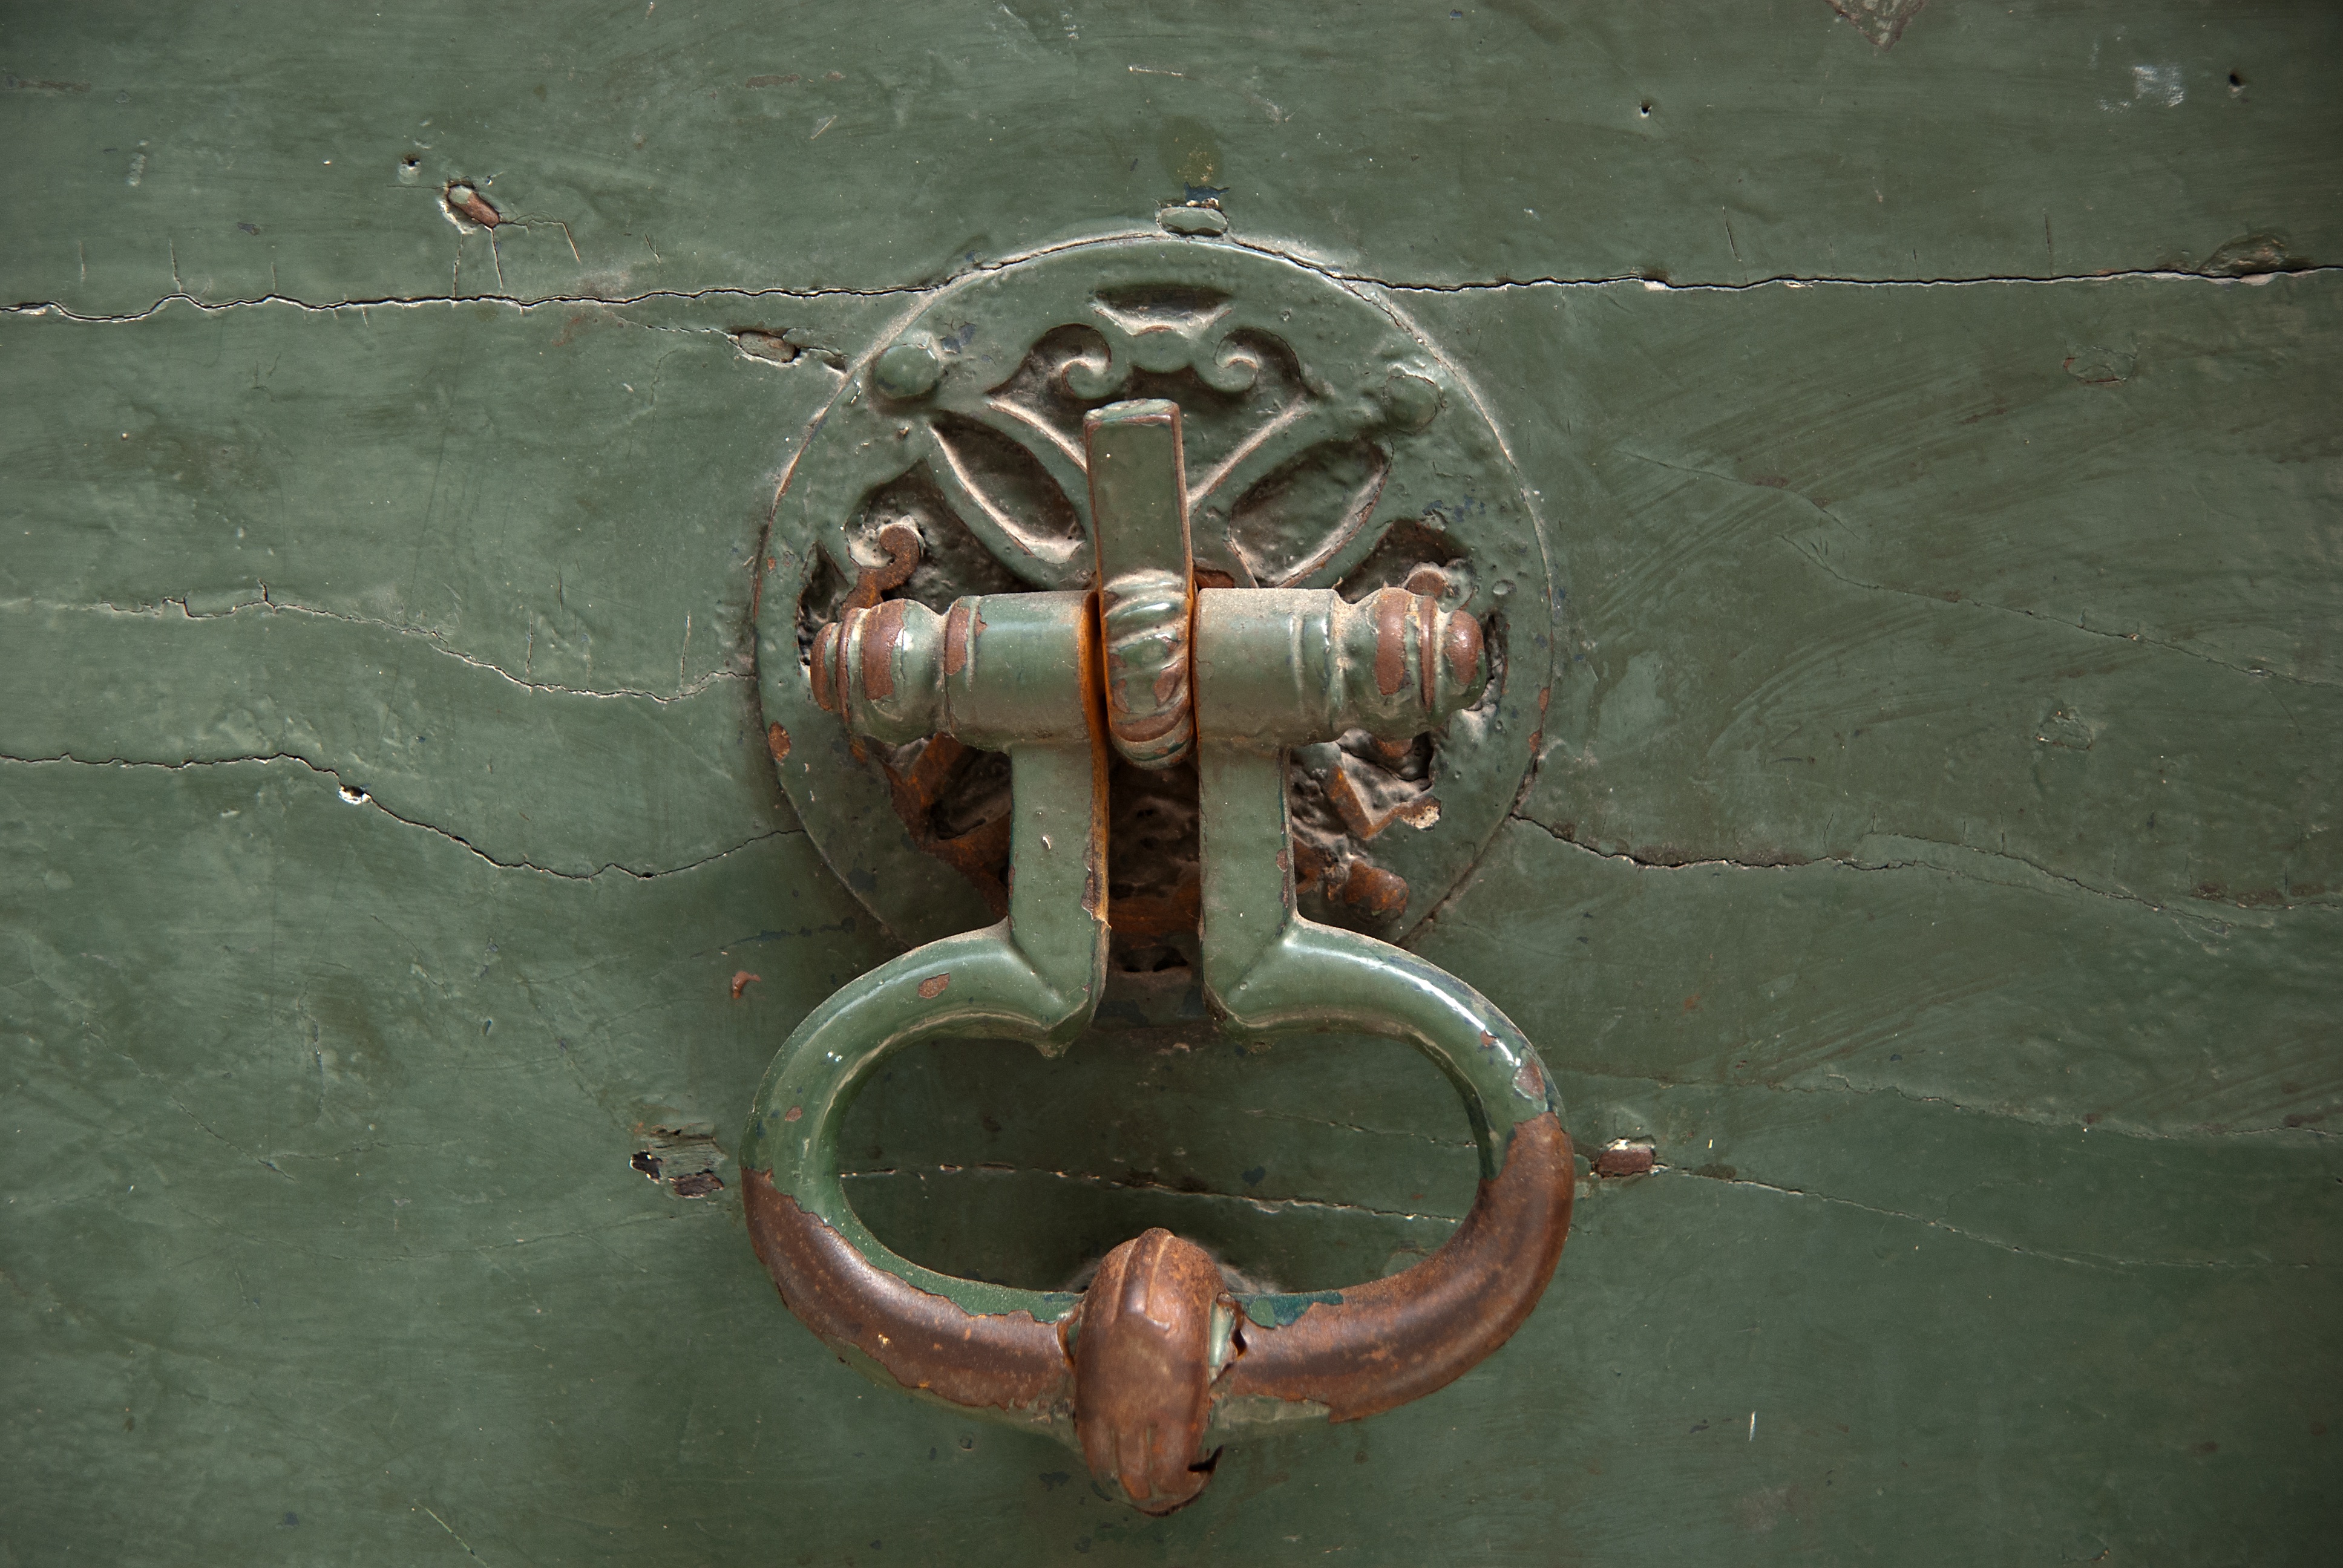
vintage, number, green, metal, door, material, circle, sculpture, iron, carving, shape, doorknocker, door knocker